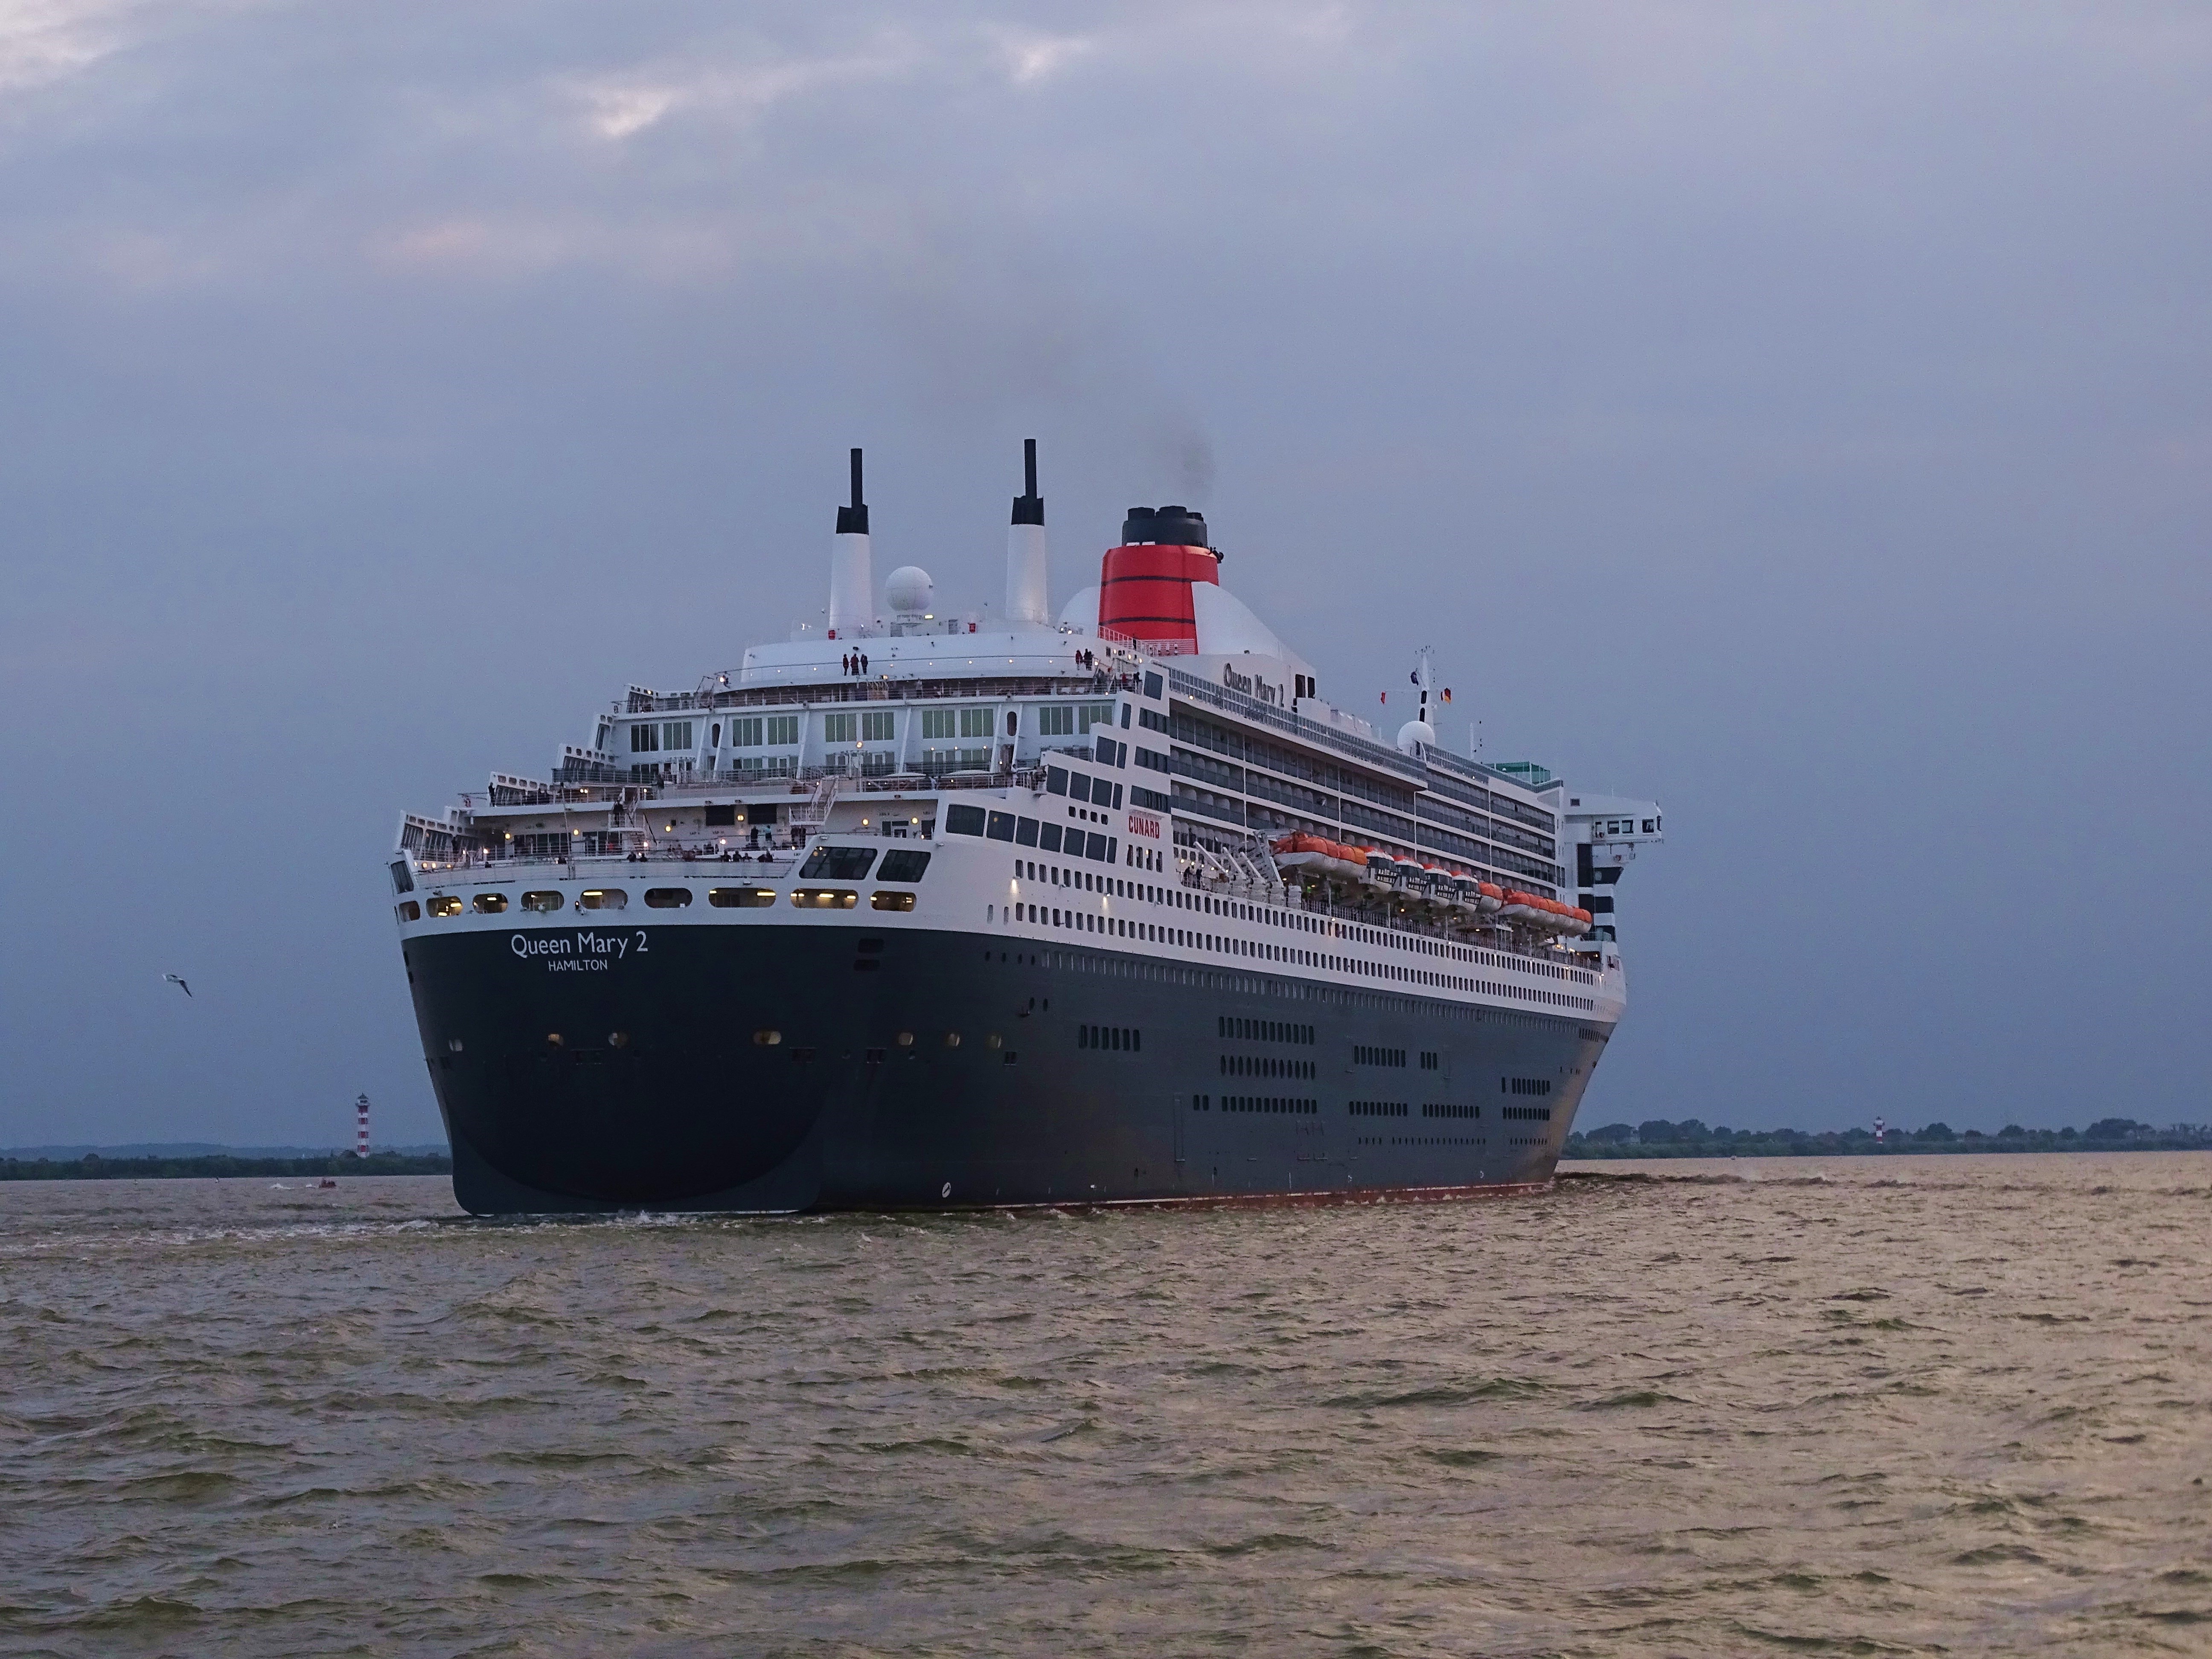
sea, coast, ocean, river, ship, vehicle, holiday, cargo ship, cruise, ferry, ships, channel, watercraft, cruise ship, elbe, hamburg, motor ship, passenger ship, freight transport, ocean liner, ocean liners, queen mary